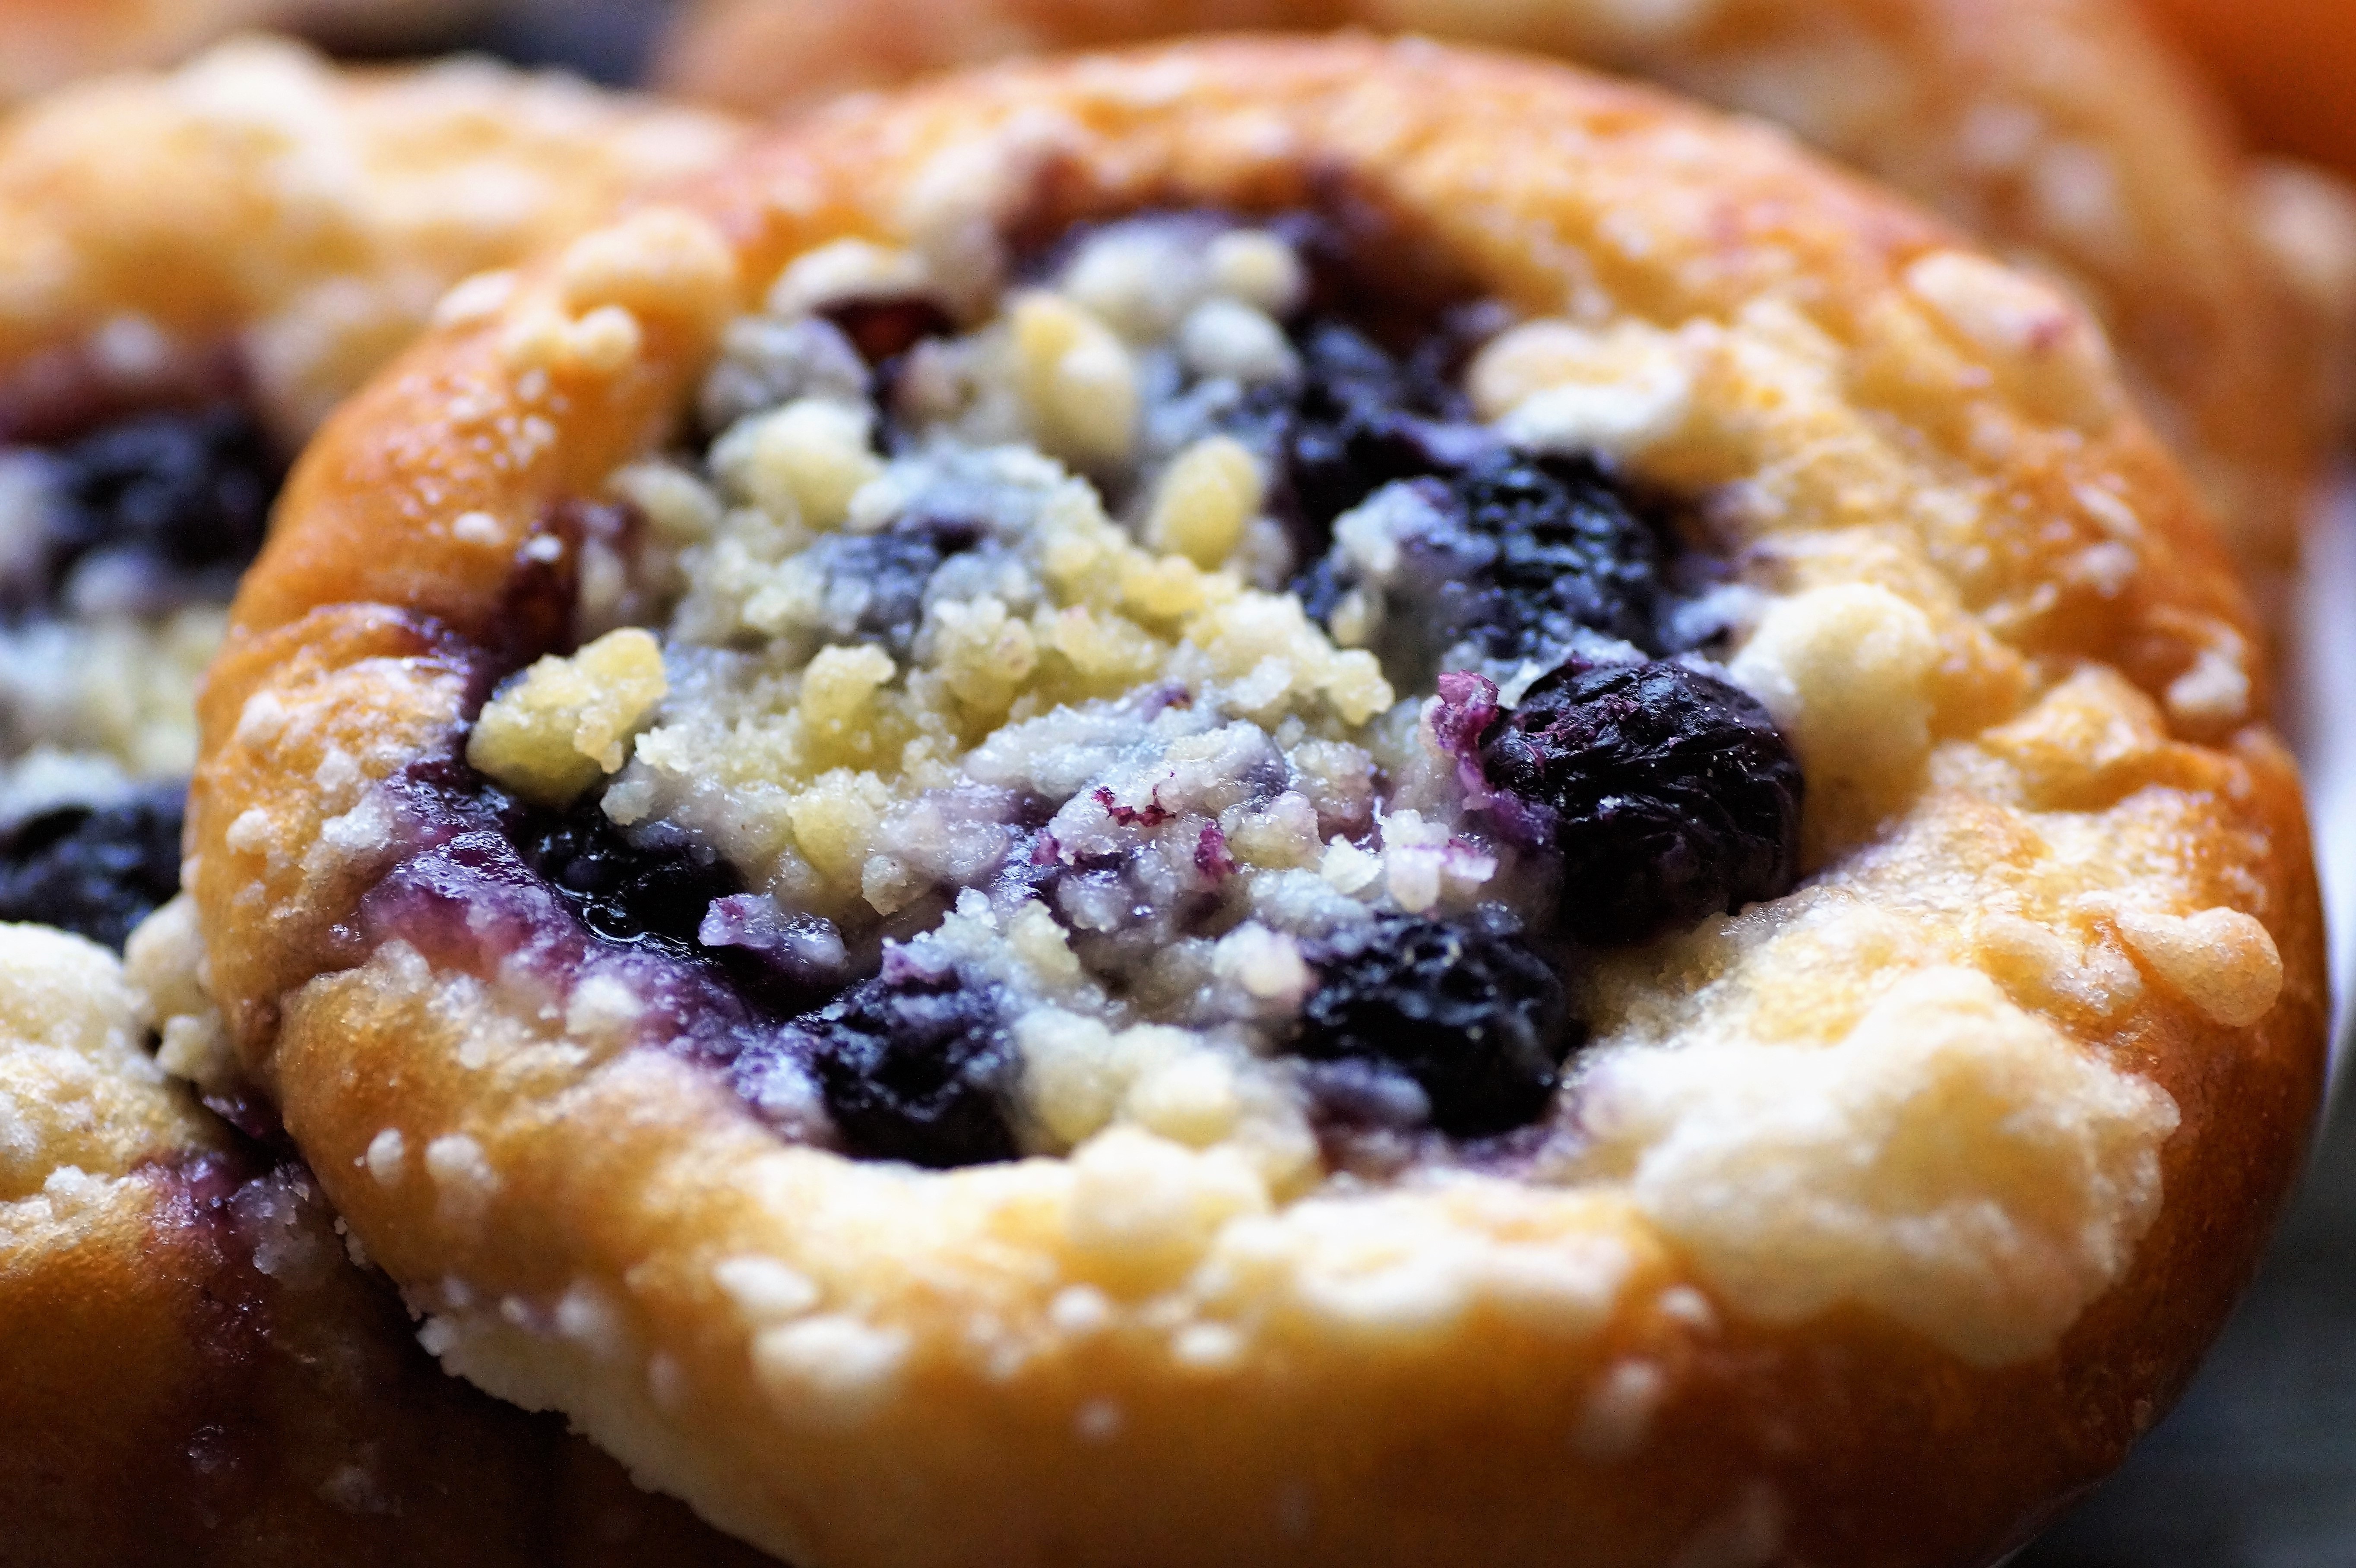
plant, fruit, berry, sweet, dish, meal, food, produce, blueberry, fresh, breakfast, baking, cookie, dessert, cuisine, cake, pastry, bakery, tasty, crumb, traditional, baked goods, roasted, the dough, blueberry pie, white flour, leavened, molenka